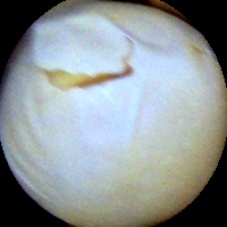
Label: Skin-damaged